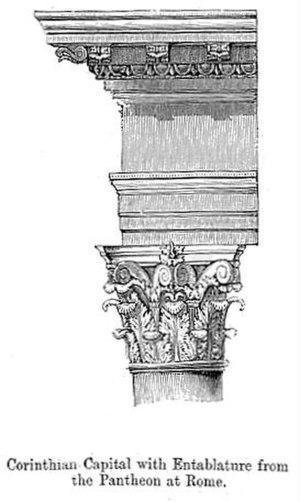
L'ordre corinthien est le dernier des trois ordres architecturaux grecs, dont le caractère est surtout déterminé par une grande richesse d’éléments et un chapiteau décoré de deux rangées de feuilles d’acanthe.